Sardinians

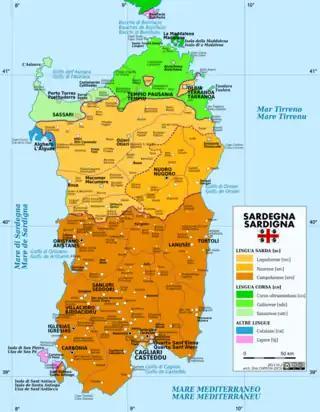
Geographic distribution of the traditional Sardinian languages and dialects

Since 1850, with the reorganization of the Sardinian mines, there had been a considerable migration flow from the Italian peninsula towards the Sardinian mining areas of Sulcis-Iglesiente; these Mainland miners came mostly from Lombardy, Piedmont, Tuscany and Romagna. According to an 1882 census realised by the French engineer Leon Goüine, 10,000 miners worked in the south-western Sardinian mines, one third of whom being from the Italian mainland; most of them settled in Iglesias and "frazioni" .